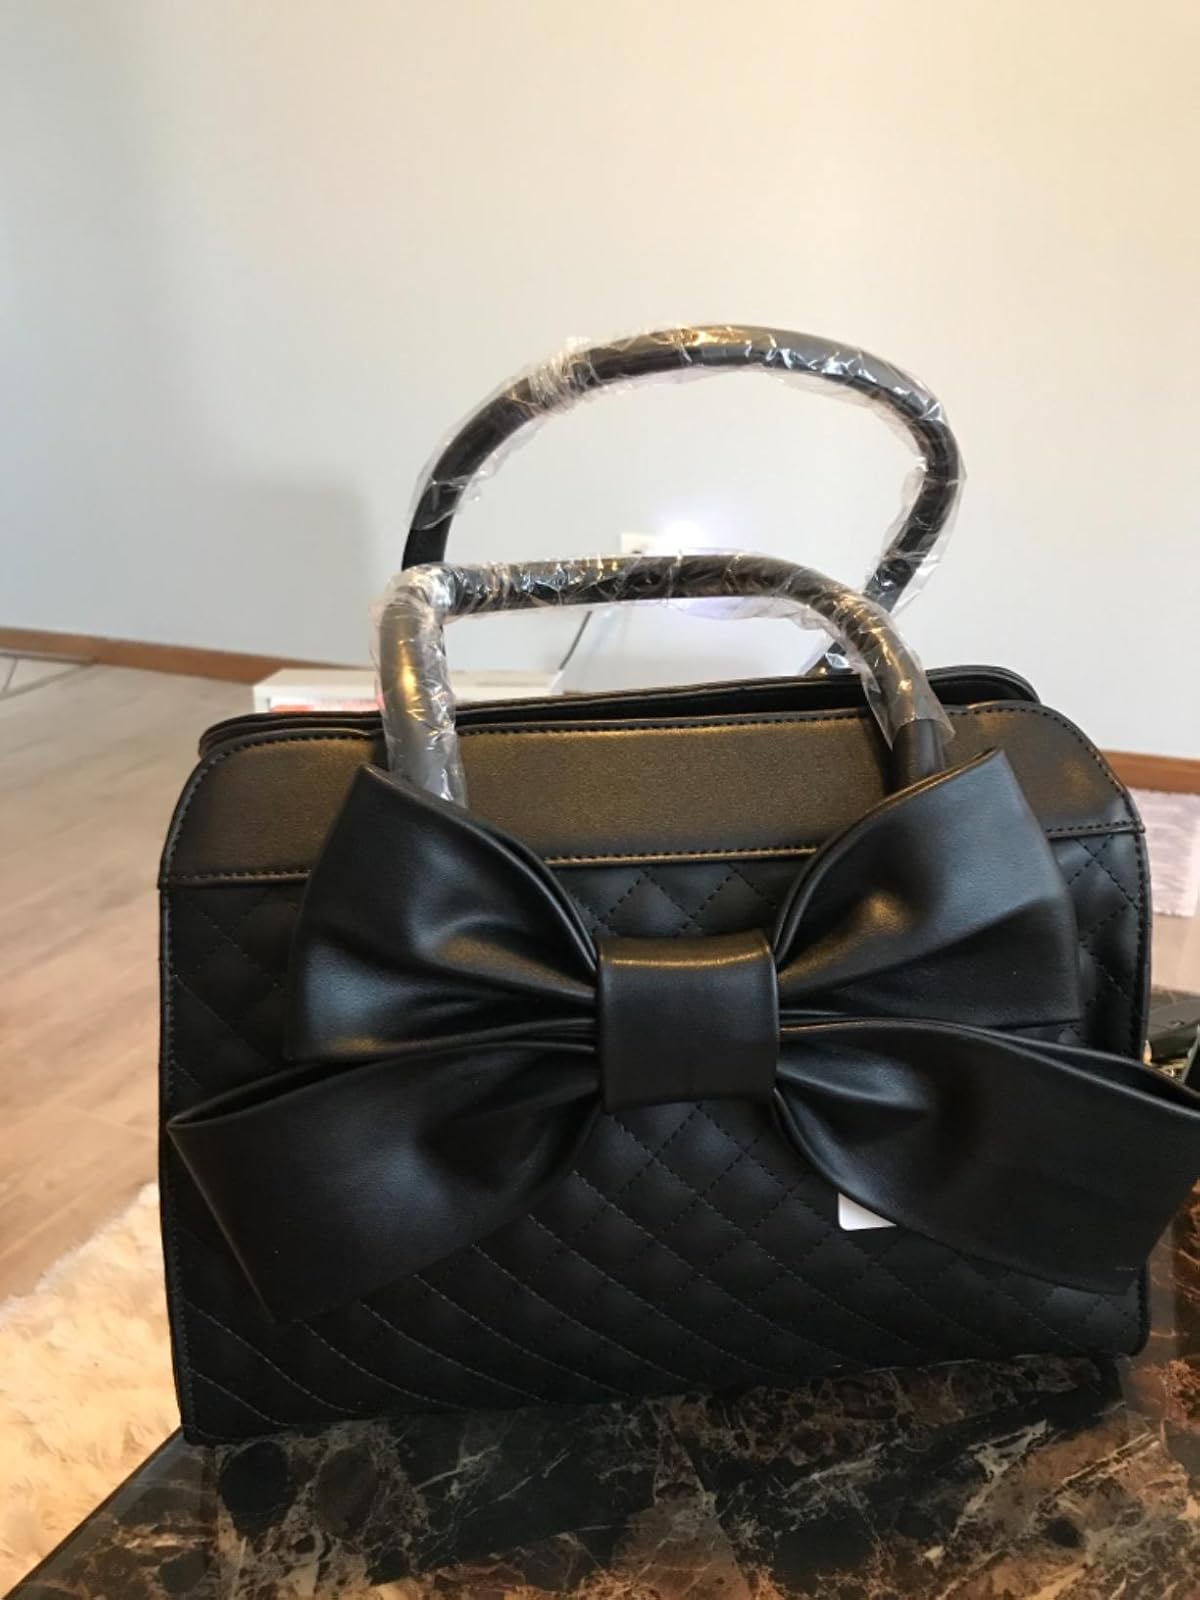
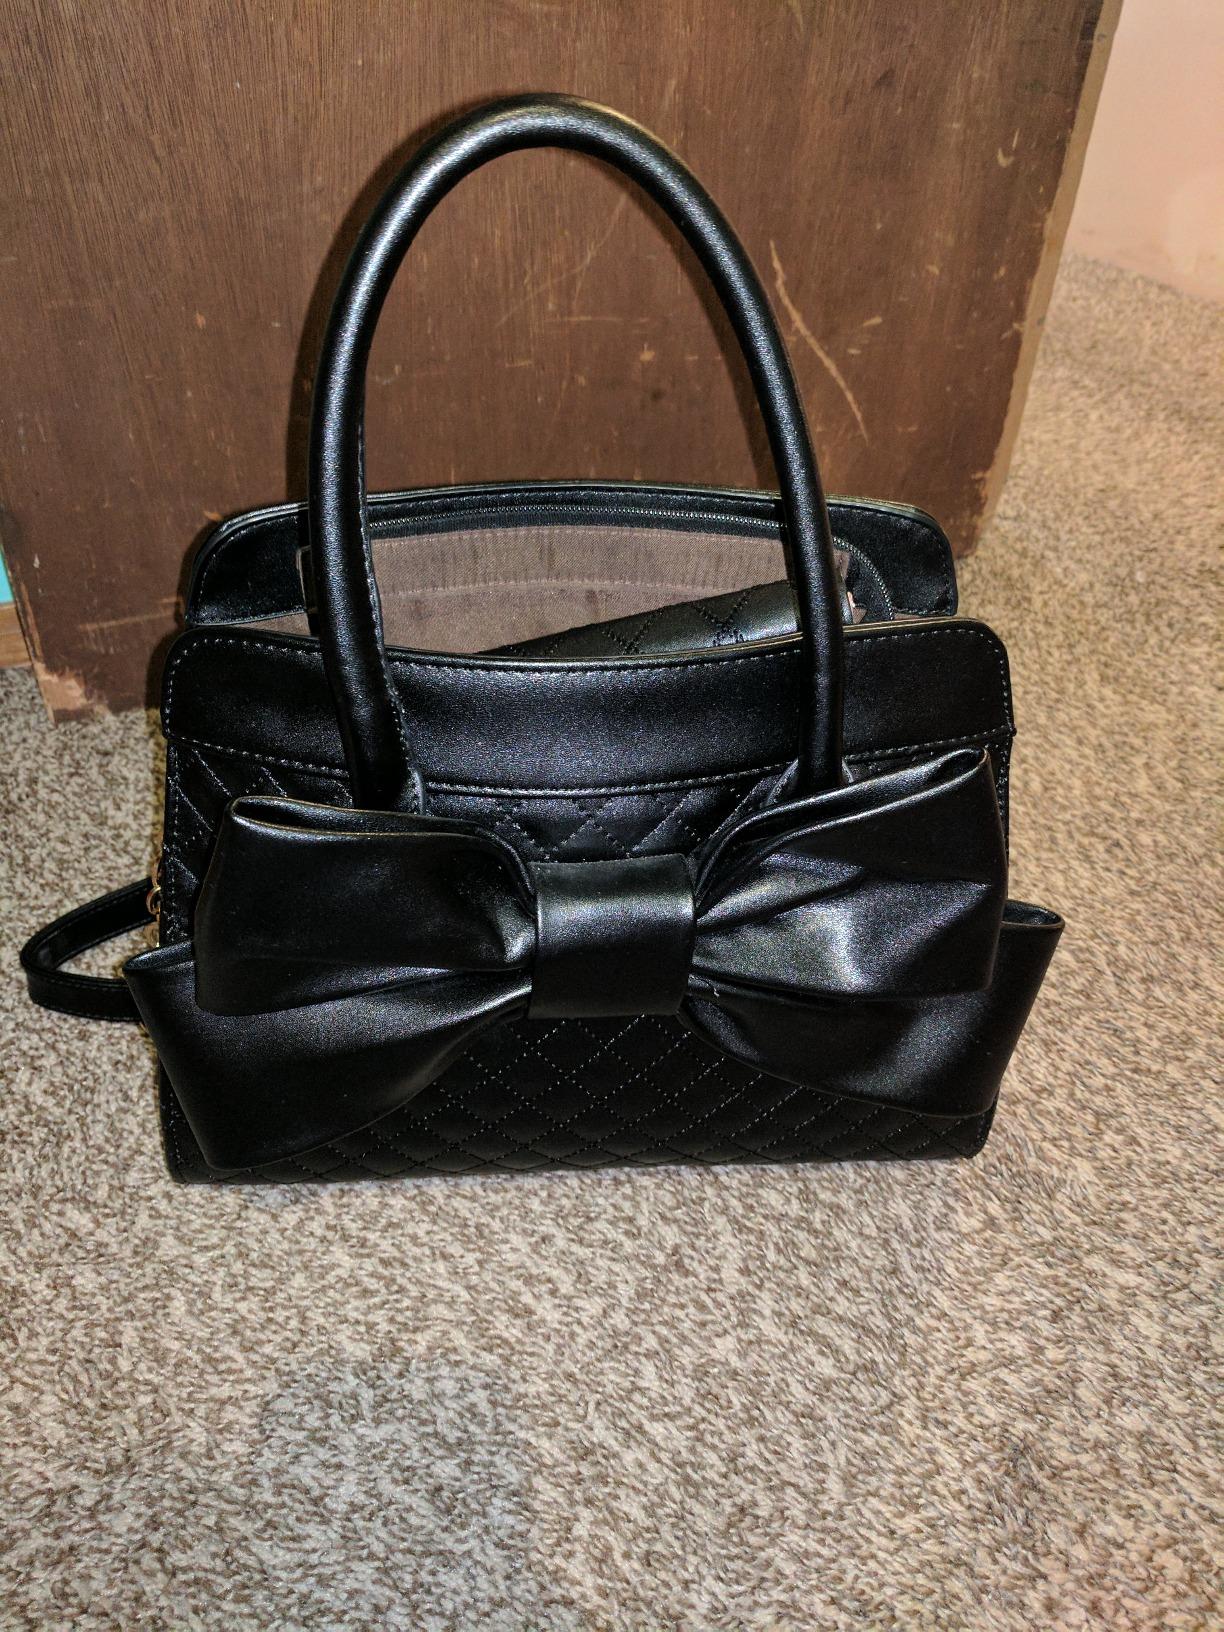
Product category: accessories_handbag
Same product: yes